Vanessa Gilmore

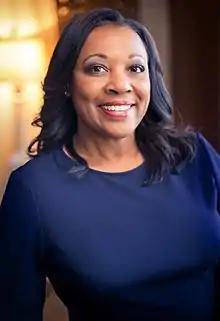

Vanessa Diane Gilmore (born October 26, 1956) is a former United States district judge of the United States District Court for the Southern District of Texas. She was appointed to this position by President Bill Clinton in 1994. At that time, she was the youngest sitting federal judge in the United States. She was also the first graduate of the University of Houston to be appointed to the federal bench.